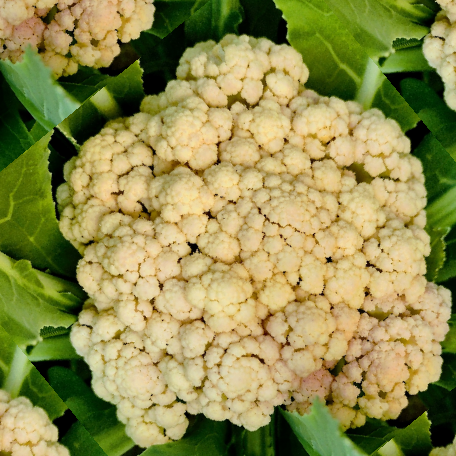
Label: Bacterial spot rot